Cochiti Formation

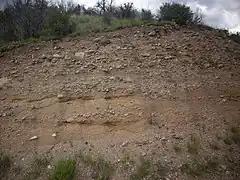
Cochiti Formation in road cut at Kasha-Katuwe Tent Rocks National Monument

The Cochiti Formation is a geologic formation exposed near the southwest Jemez Mountains of northern New Mexico. Its age is estimated as 10 to 2.6 million years, corresponding to the middle Miocene to Pliocene.